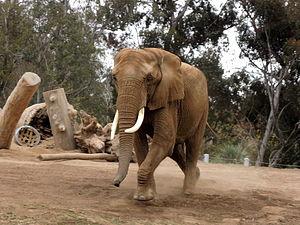
Éléphant de savane d'Afrique (Loxodonta africana) au zoo de San Diego.